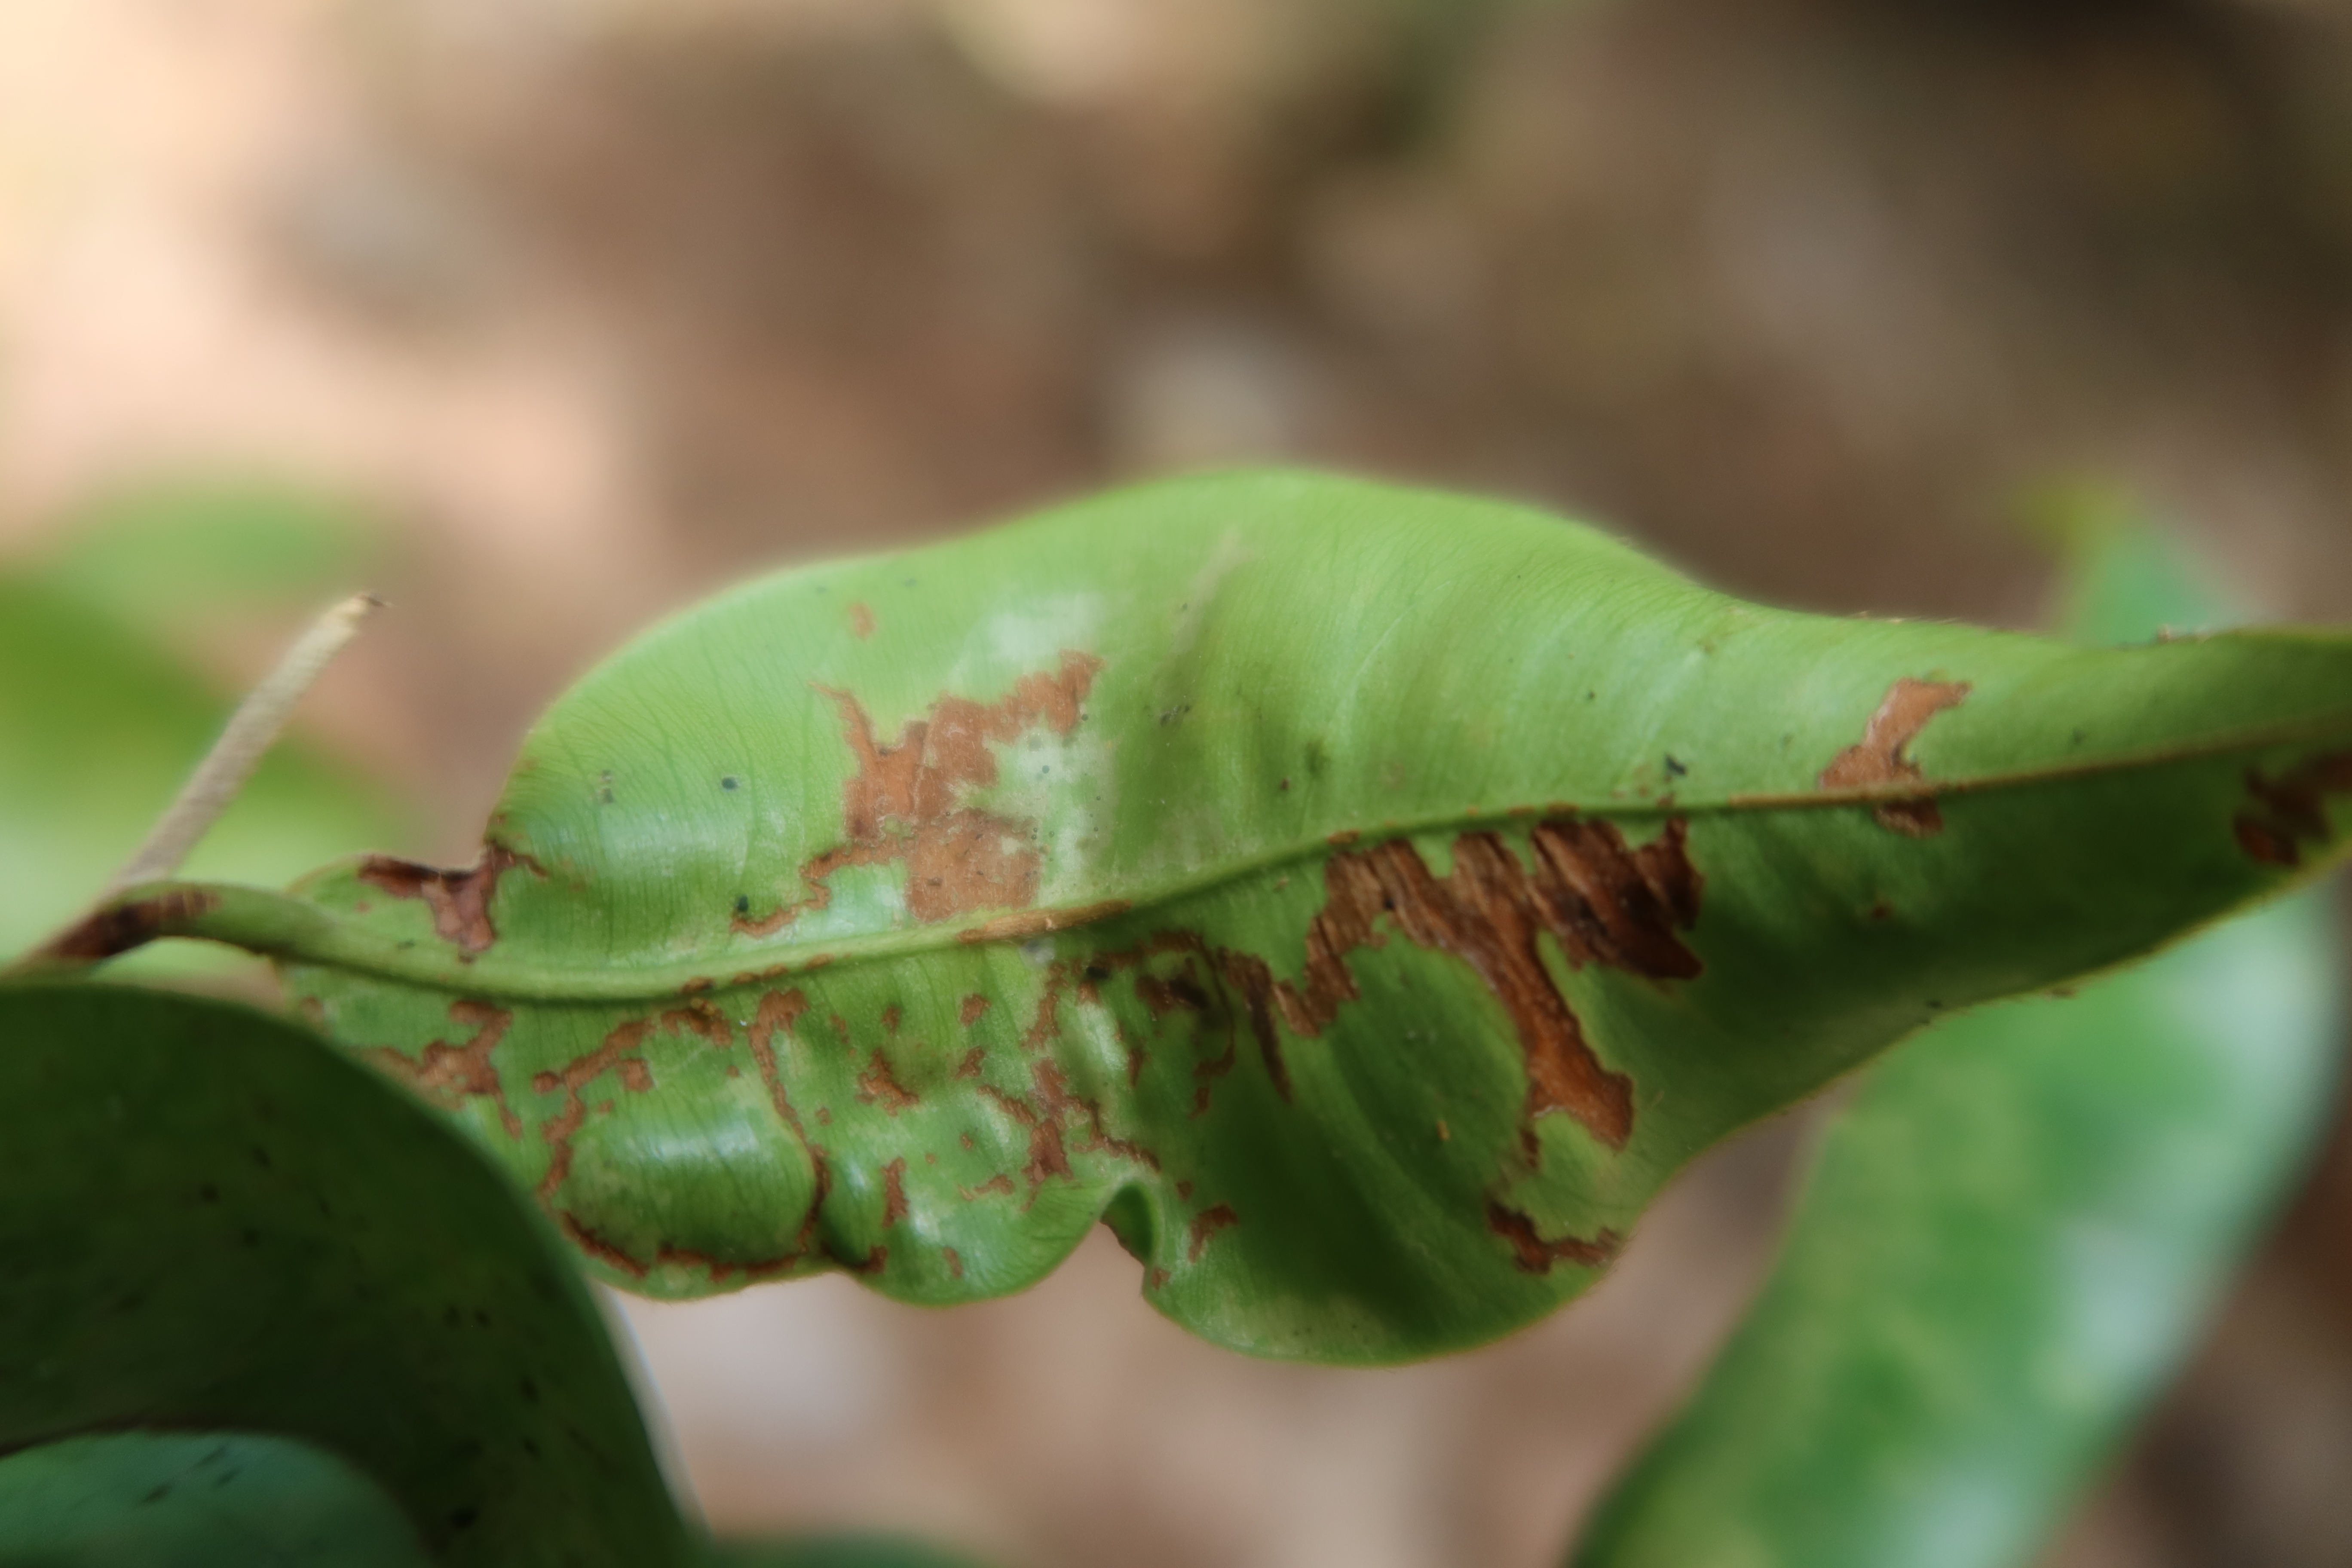
Label: Mosaic Viruses